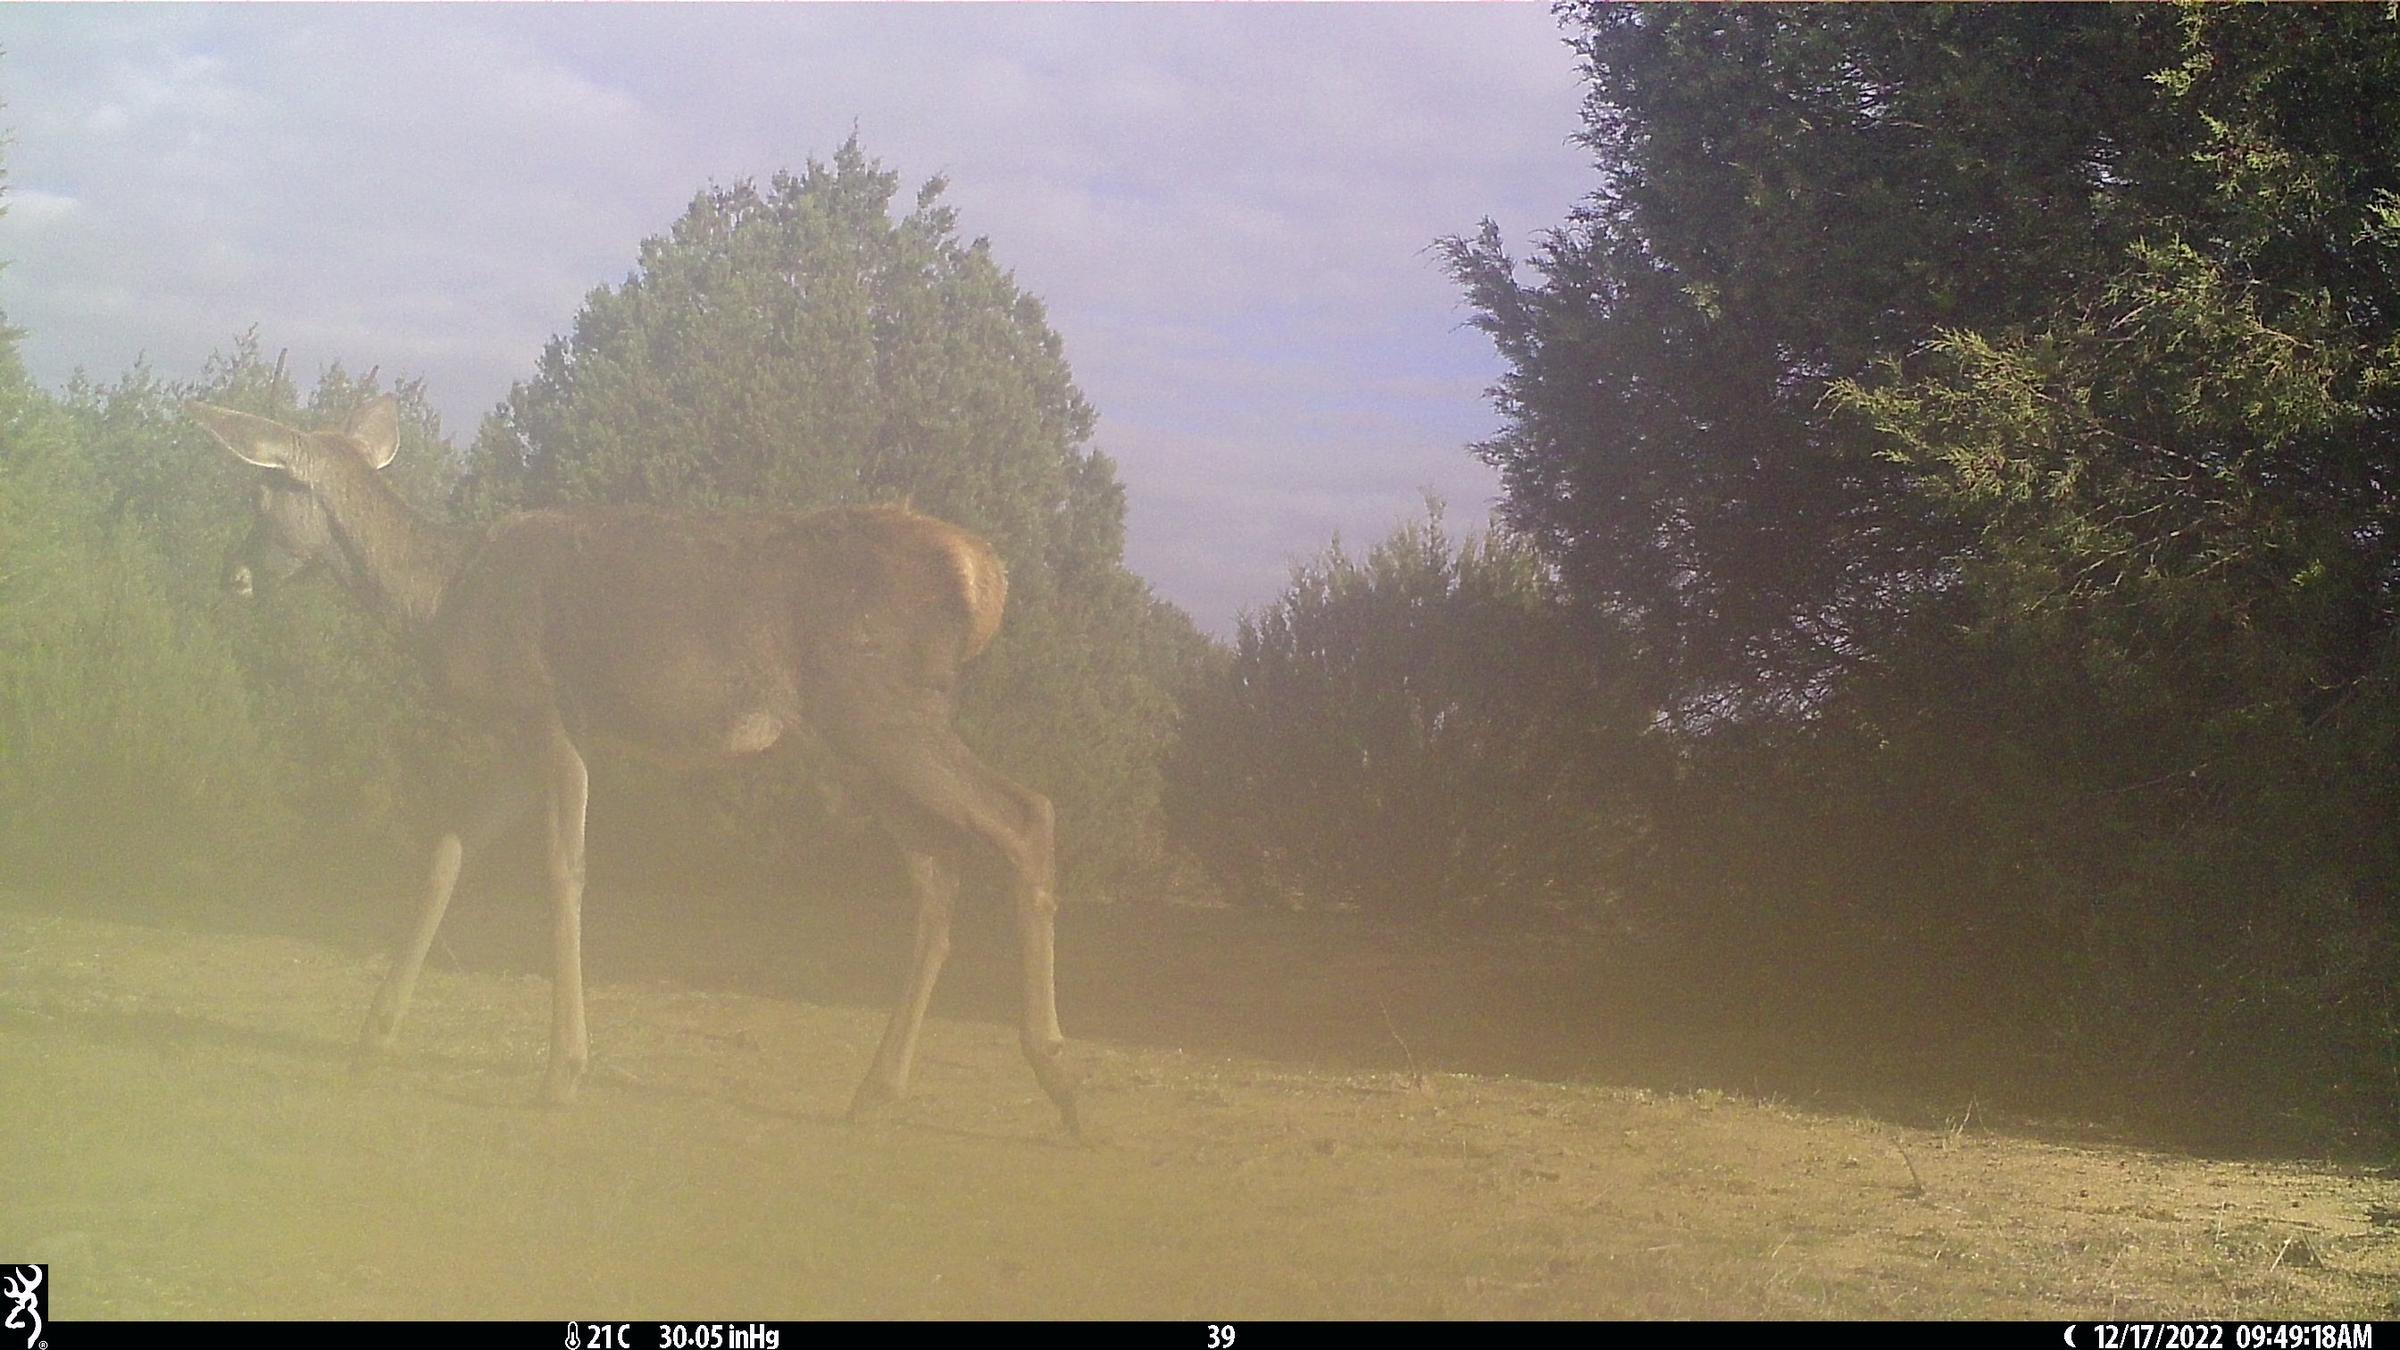
Species: Cervus elaphus